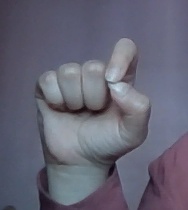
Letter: fa